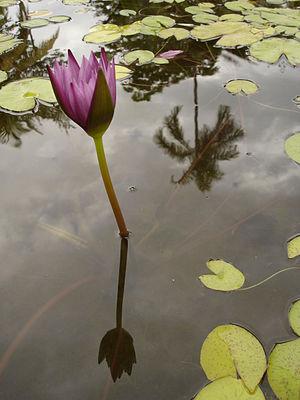
Un jardin d'eau ou jardin aquatique est un jardin principalement construit autour d'un système de bassins ou en fond de noue, dans lequel des plantes aquatiques ou palustres poussent dans l'eau et alentour. Ces jardins peuvent avoir une vocation secondaire ou principale d'épuration de l'eau.